West Java

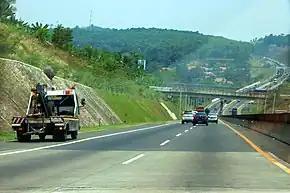
Cipularang Toll Road

"Wayang golek" is a traditional form of puppetry from Sunda. Unlike the better-known leather shadow puppets ("wayang kulit") found in the rest of Java and Bali, "wayang golek" puppets are made from wood and are three-dimensional, rather than two. They use a banana palm in which the puppets stand, behind which one puppeteer ("dalang") is accompanied by his "gamelan" orchestra with up to 20 musicians. The "gamelan" uses a five-note scale as opposed to the seven-note western scale. The musicians are guided by the drummer, who in turn is guided by signals from the puppet master dalang gives to change the mood or pace required. "Wayang golek" are used by the Sundanese to tell the epic play "Mahabarata", and various other morality-type plays. Sandiwara Sunda is a type folk theater performed in Sundanese and presenting Sundanese themes, folklores and stories.